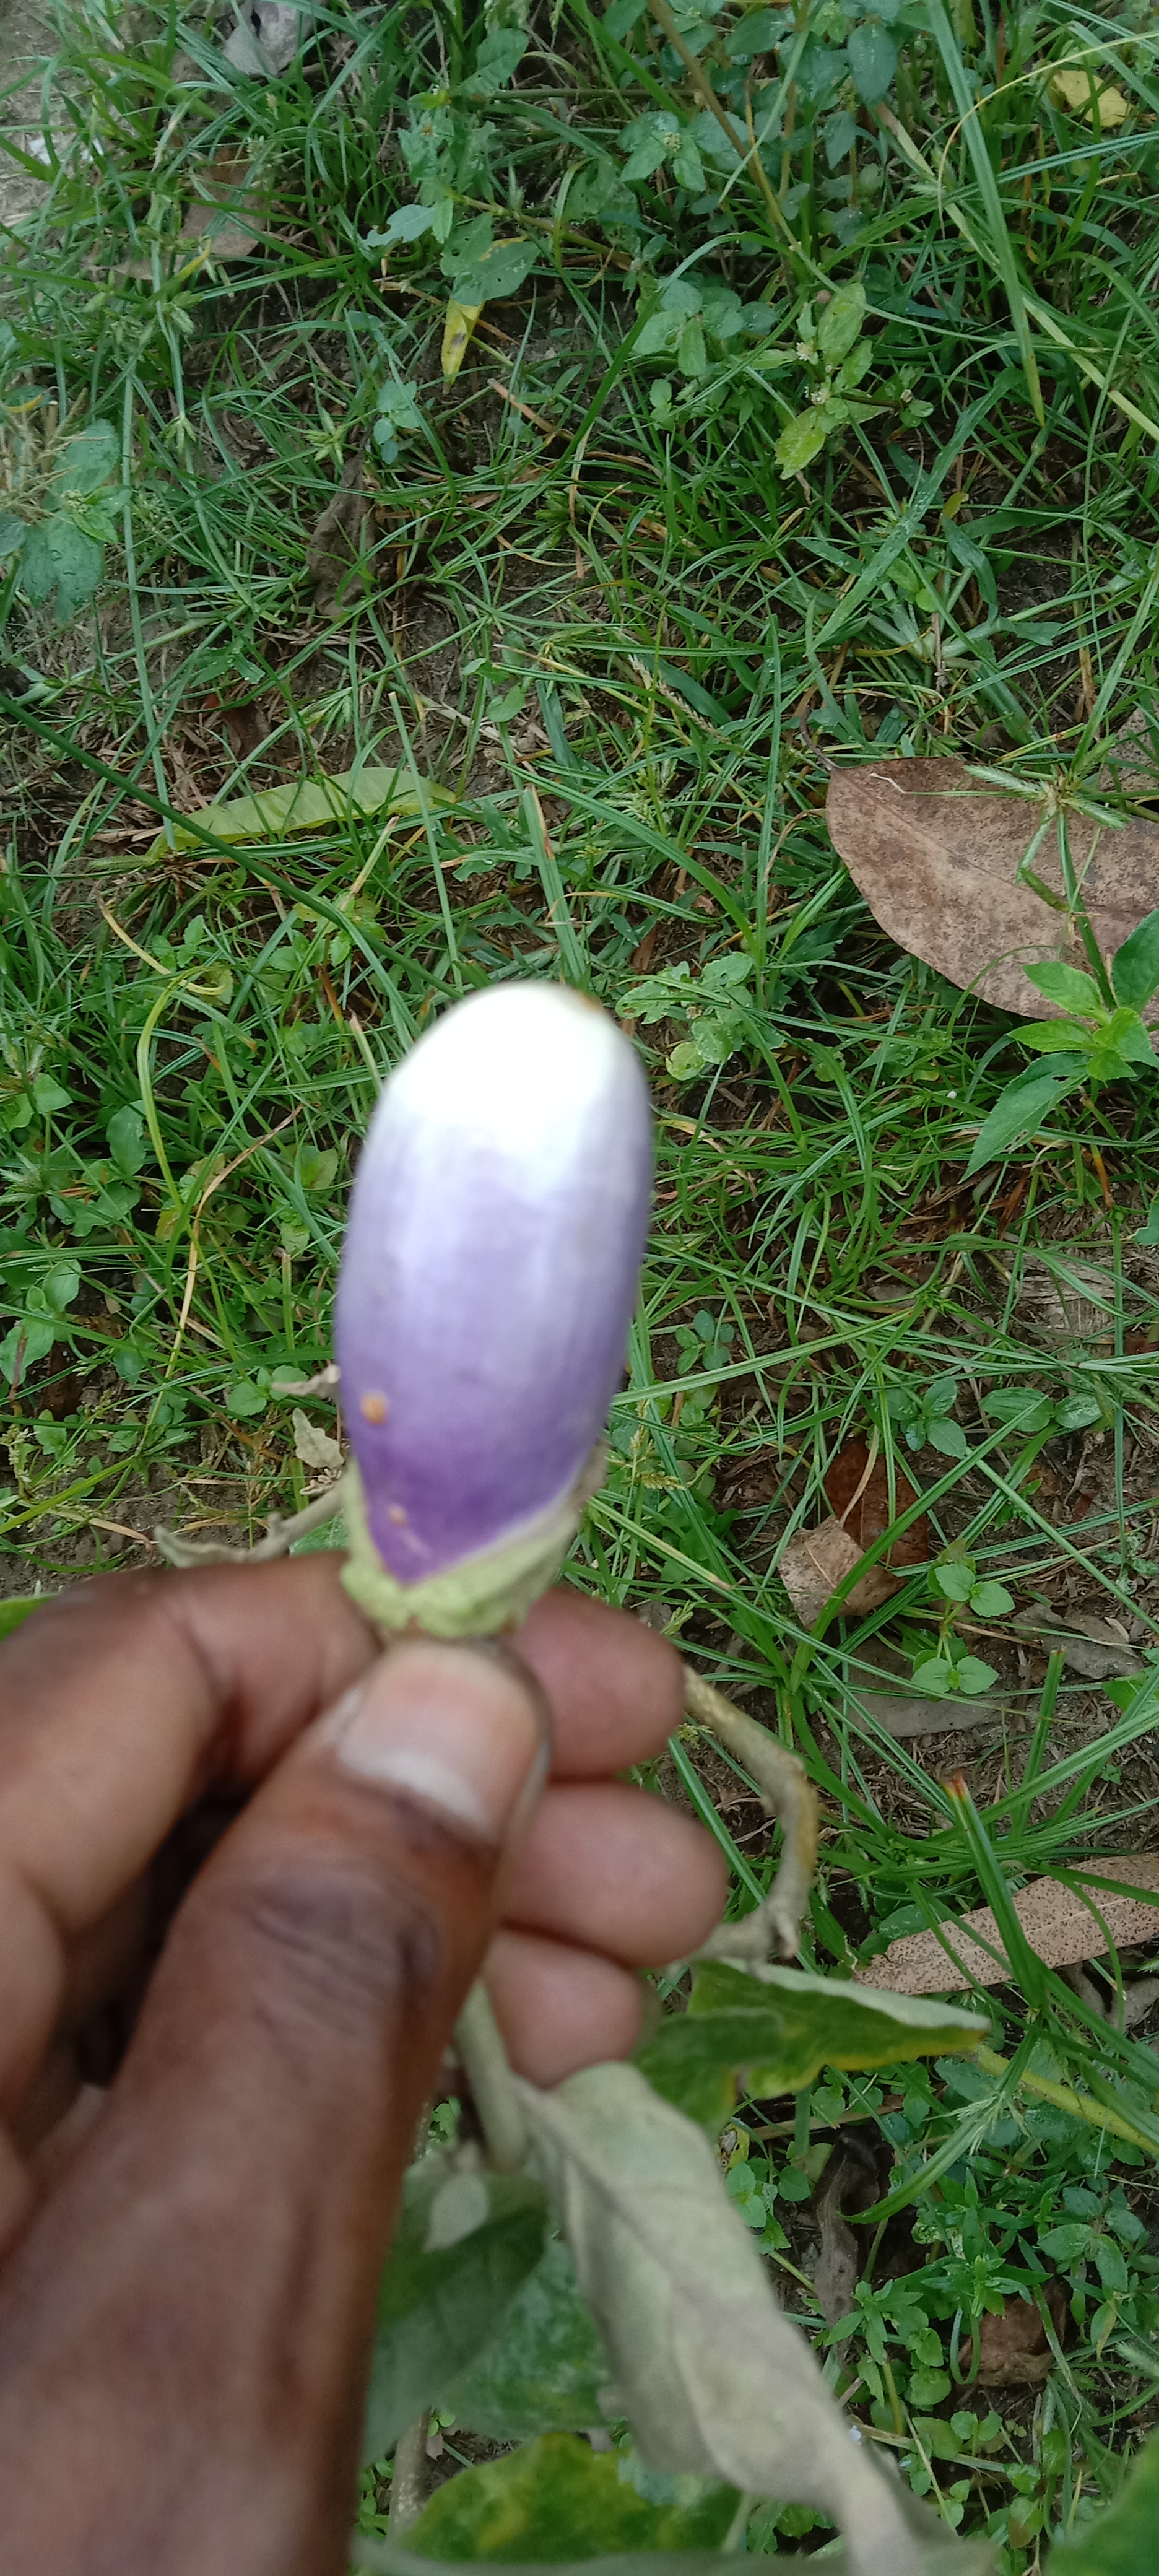
Label: Healty Brinjal